Vipps

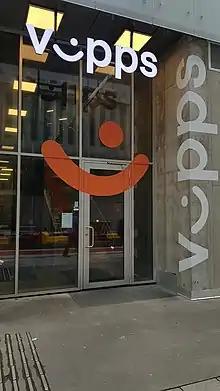
Vipps headquarters in Oslo, 2019

Vipps is an application that gives the user the ability to make payments to a receiver's telephone number instead of an account number. If the receiver has a bank account in one of the owner banks of Vipps, the money is confirmed and available for the receiver within seconds. Other receivers have to register their credit card in Vipps and will get the money the next bank day. If a payment is made to a phone number not connected to Vipps, the receiver will get an SMS instructing them to download the application. If they do not, the payment will be cancelled. It is possible to send a request for payment, a kind of bill.